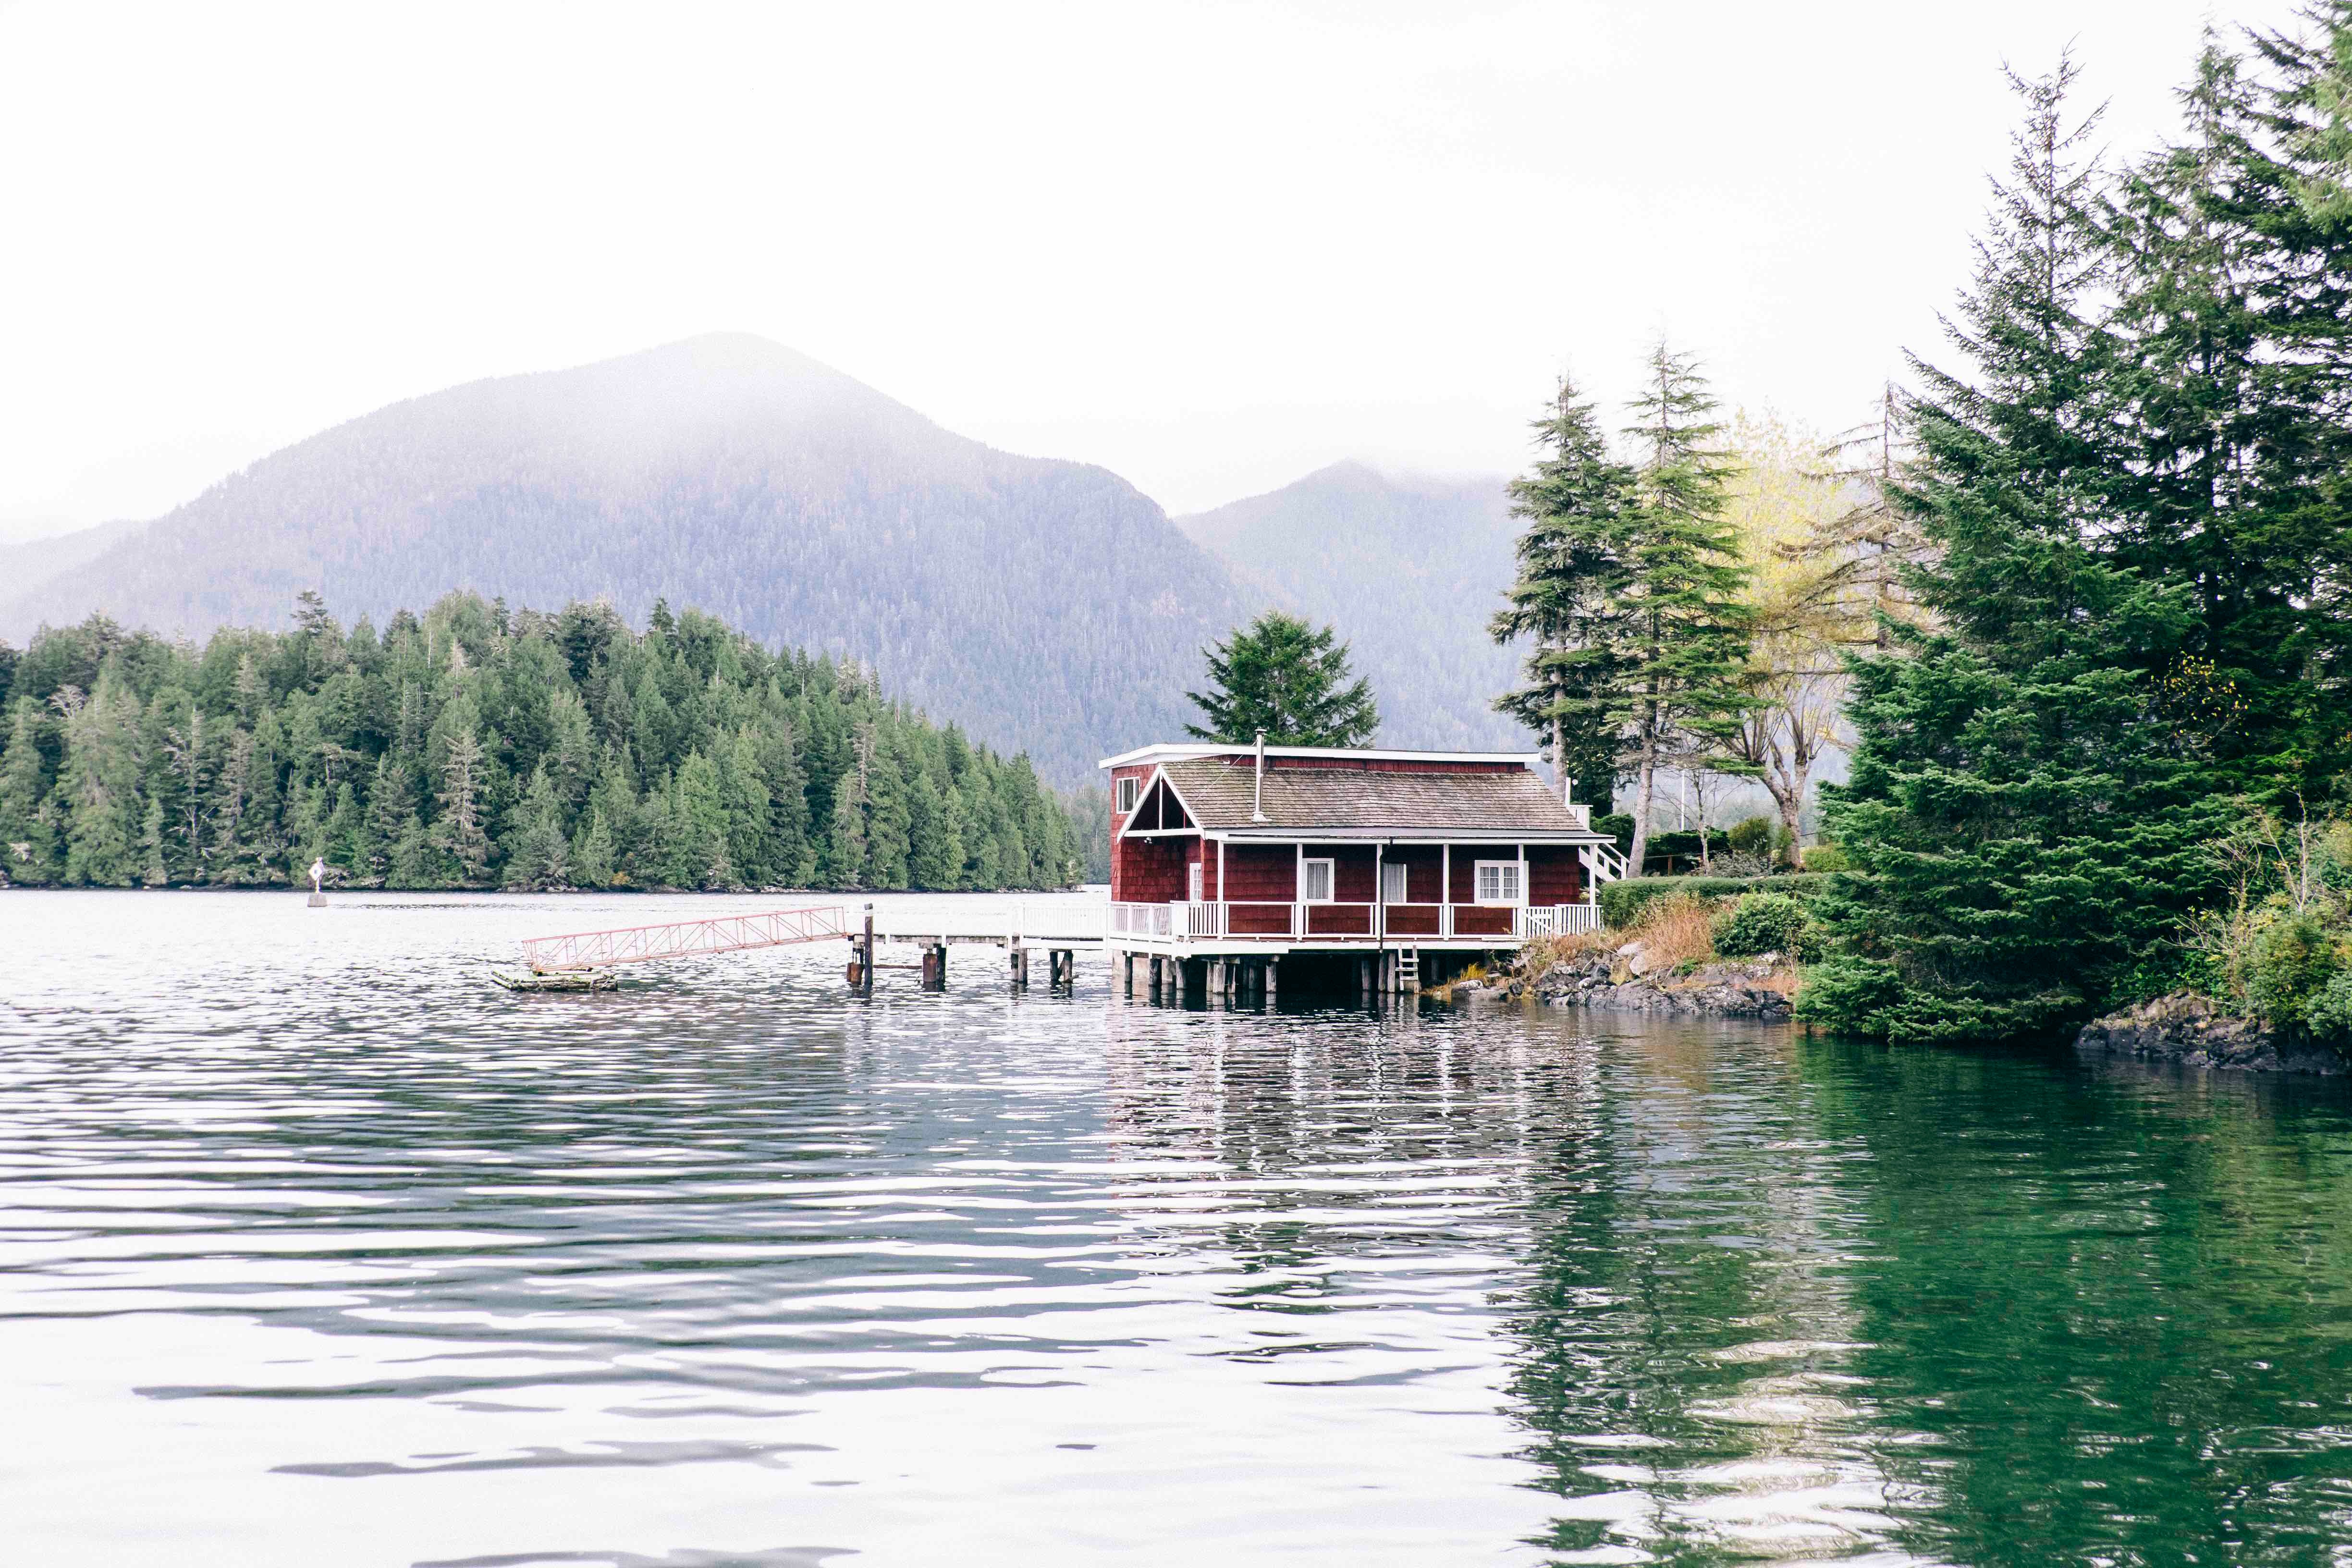
lake, river, vehicle, boathouse, reservoir, waterway, loch